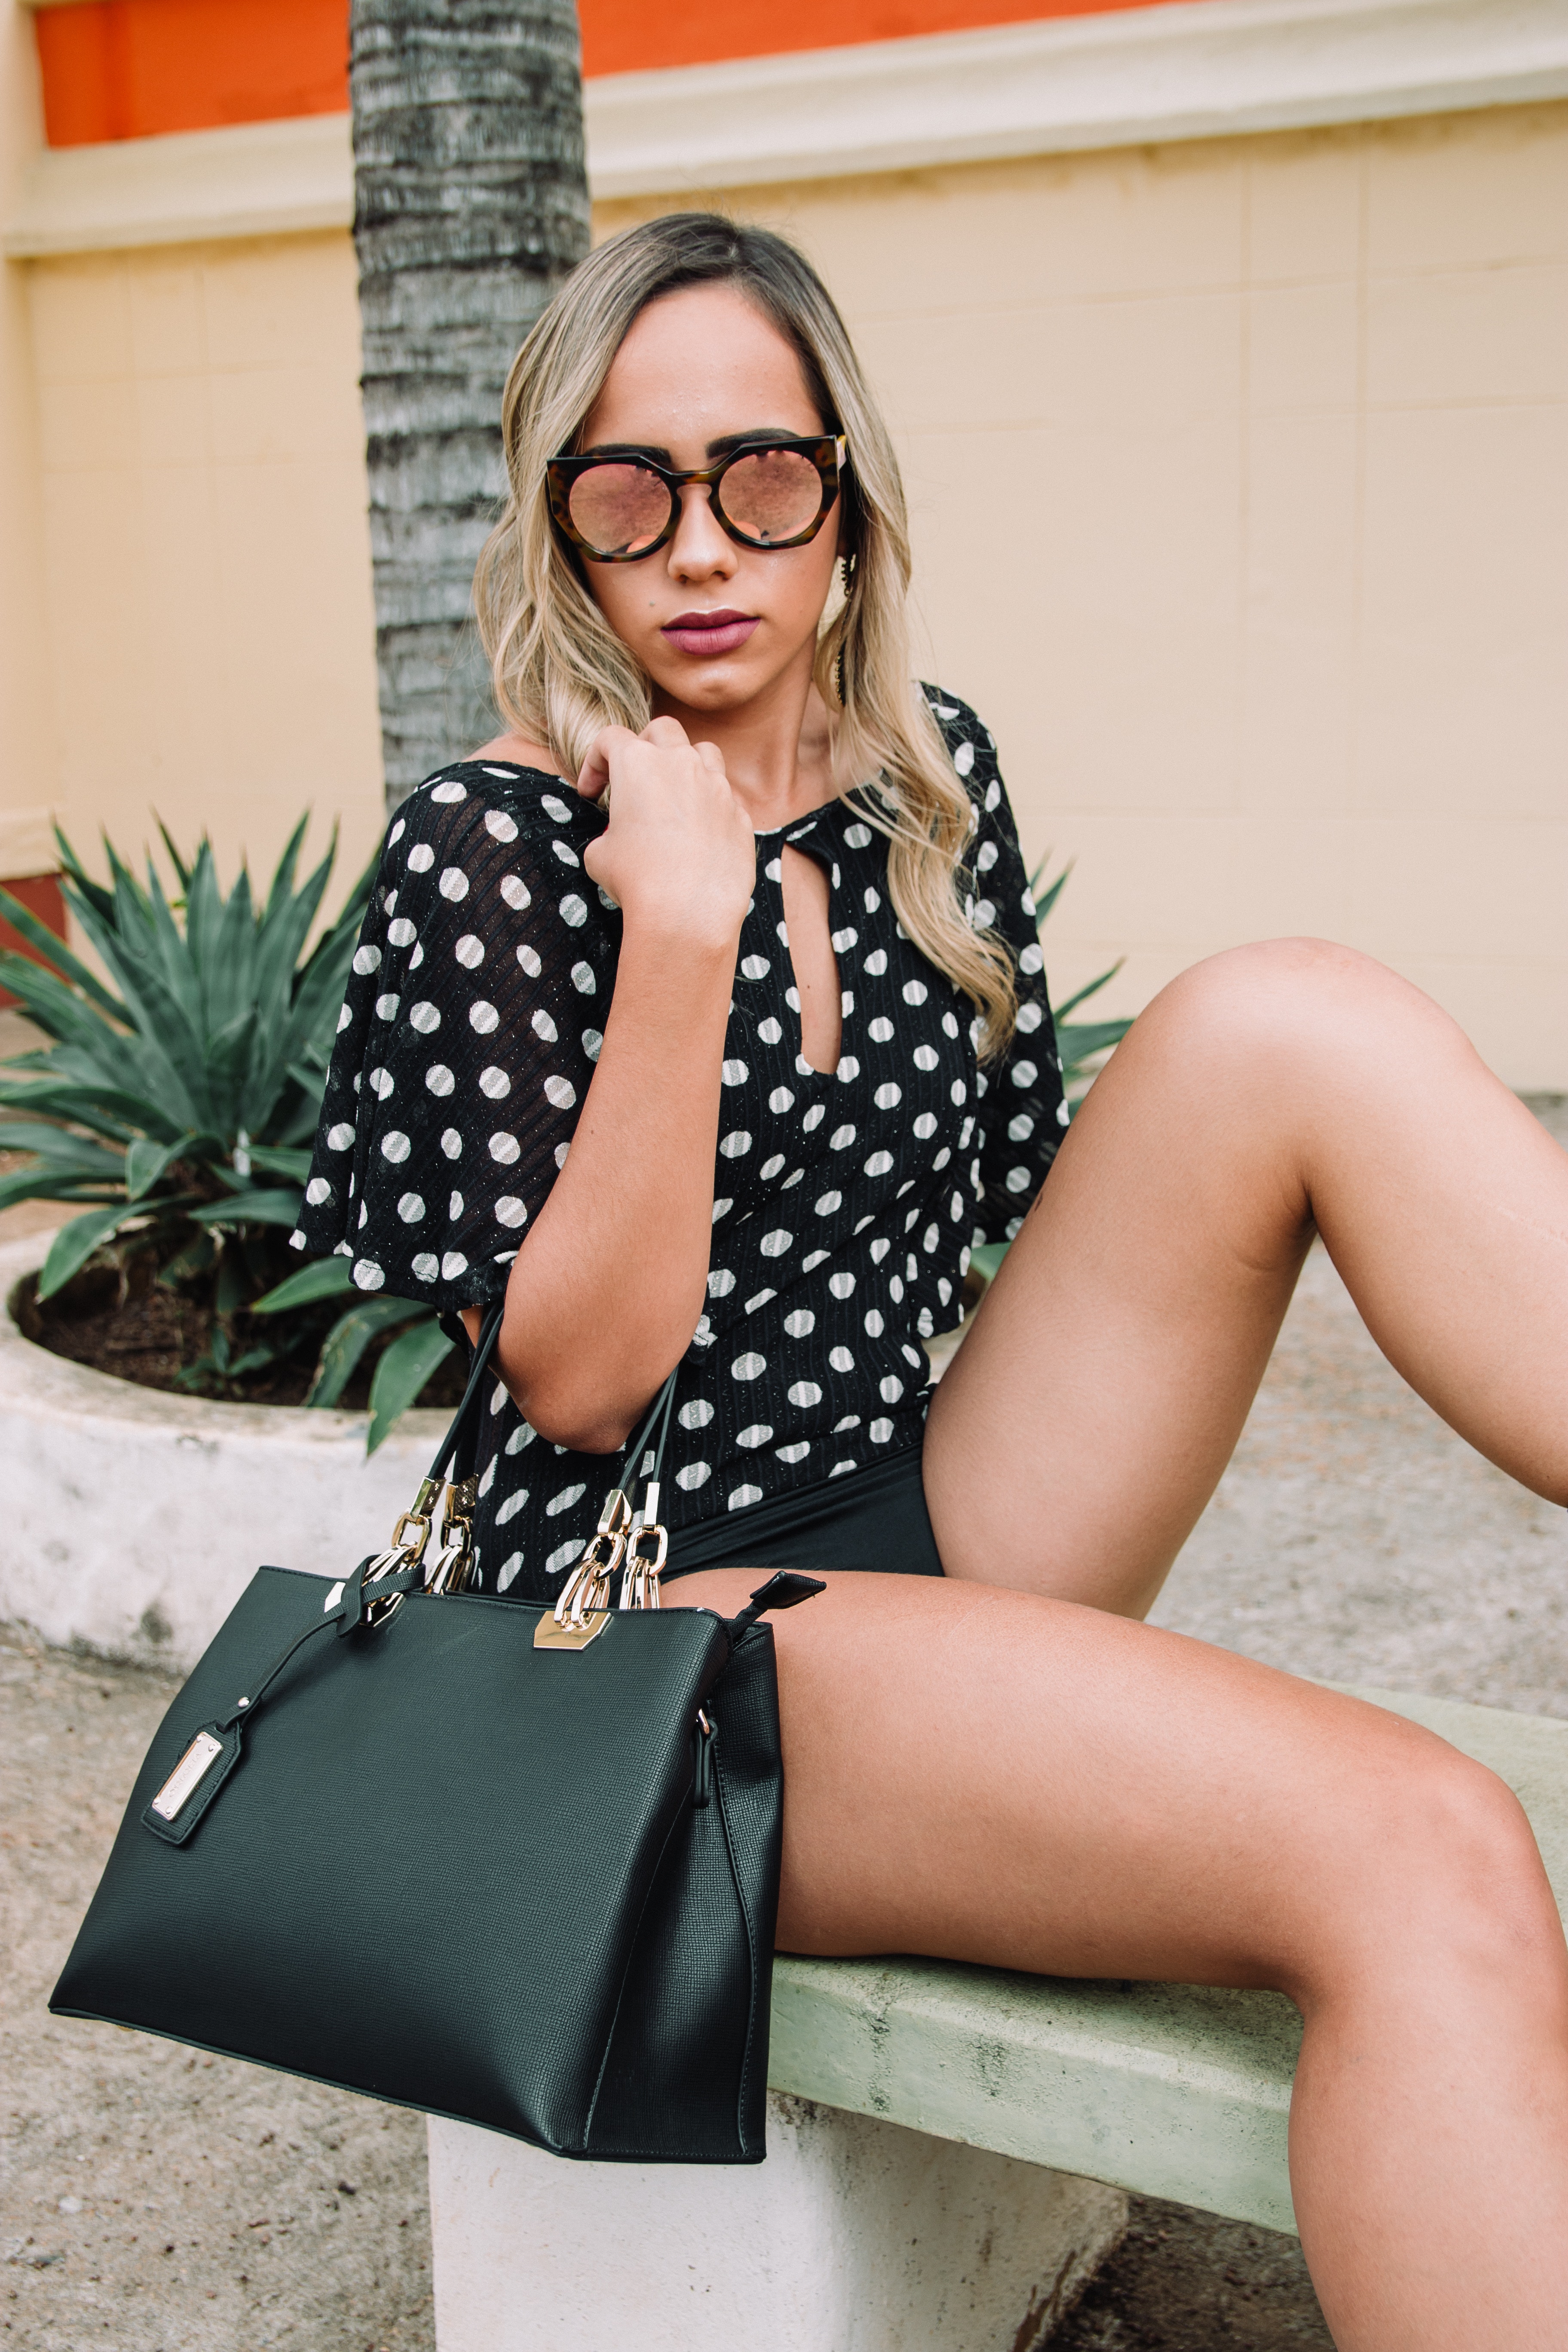
clothing, polka dot, fashion, shoulder, leg, pattern, footwear, eyewear, blond, sitting, street fashion, design, human leg, shorts, glasses, shoe, thigh, fashion accessory, sunglasses, dress, leather, style, photo shoot, bag, handbag, skort